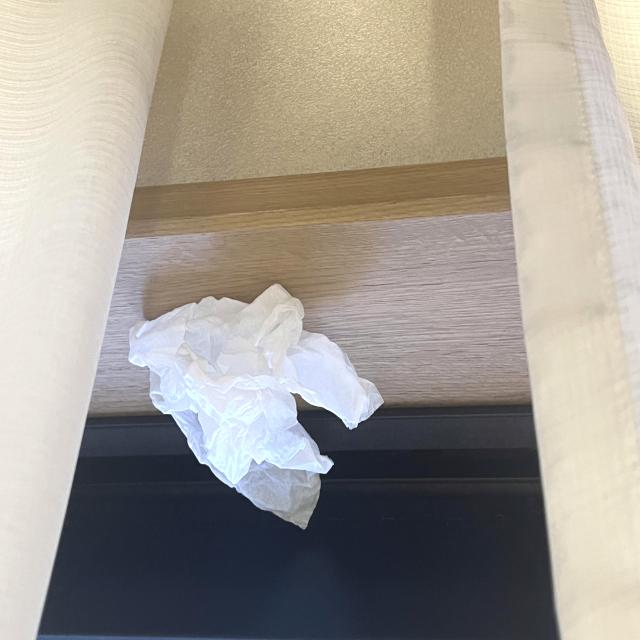
Label: tissues